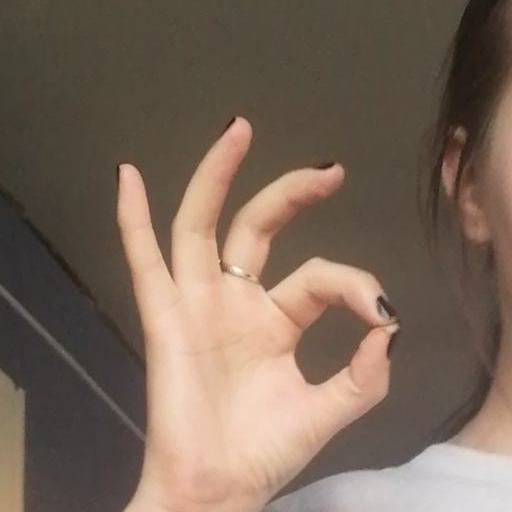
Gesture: ok